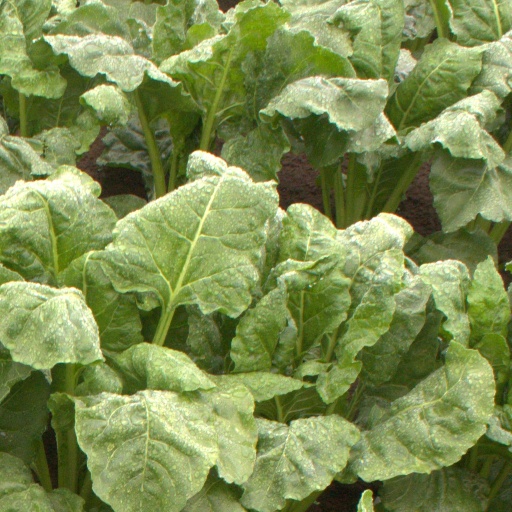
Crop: sugar beet